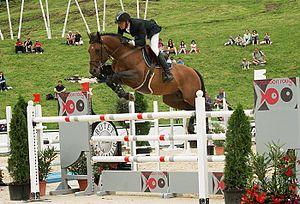
Kevin Staut et Kraque Boom lors du CSI-3* de La Clusaz (juillet 2012).
Kevin Staut, né le 15 novembre 1980 au Chesnay, est un cavalier de saut d'obstacles français.